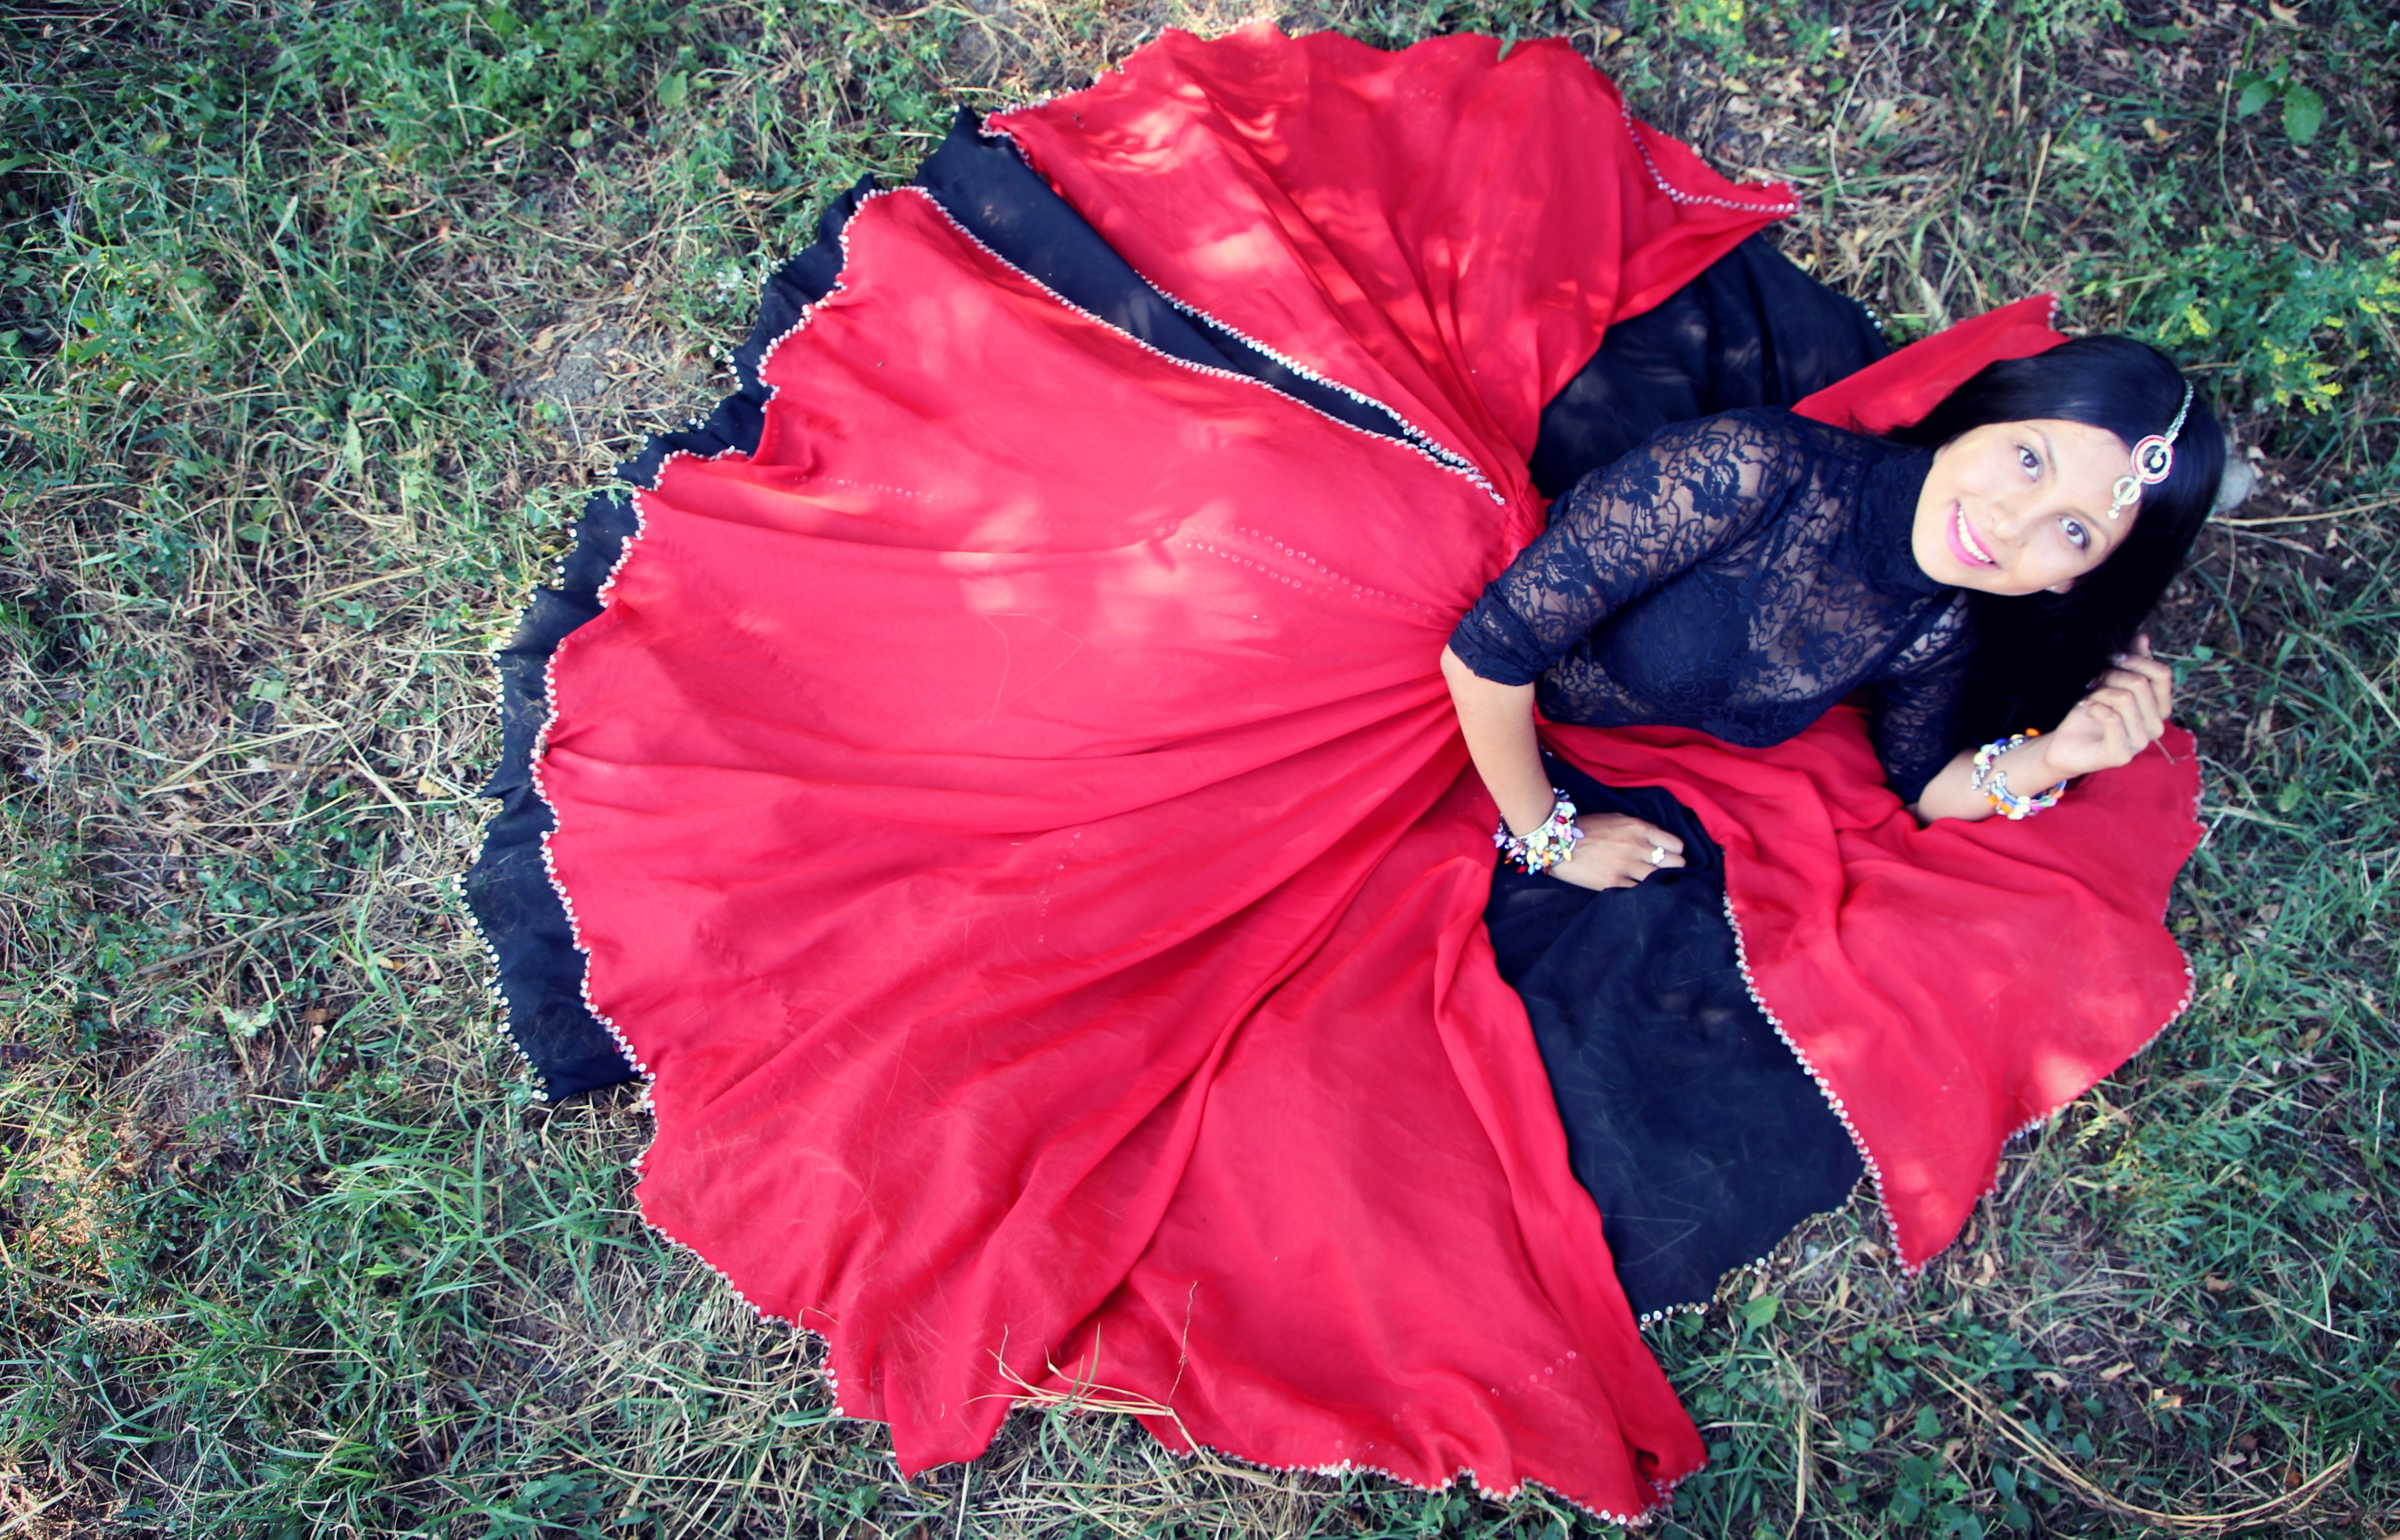
girl, leaf, flower, red, clothing, dress, beauty, costume, indian, oriental